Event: Nepal Earthquake
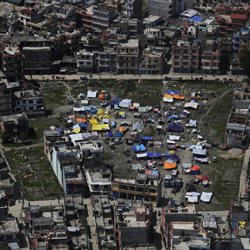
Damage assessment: damage